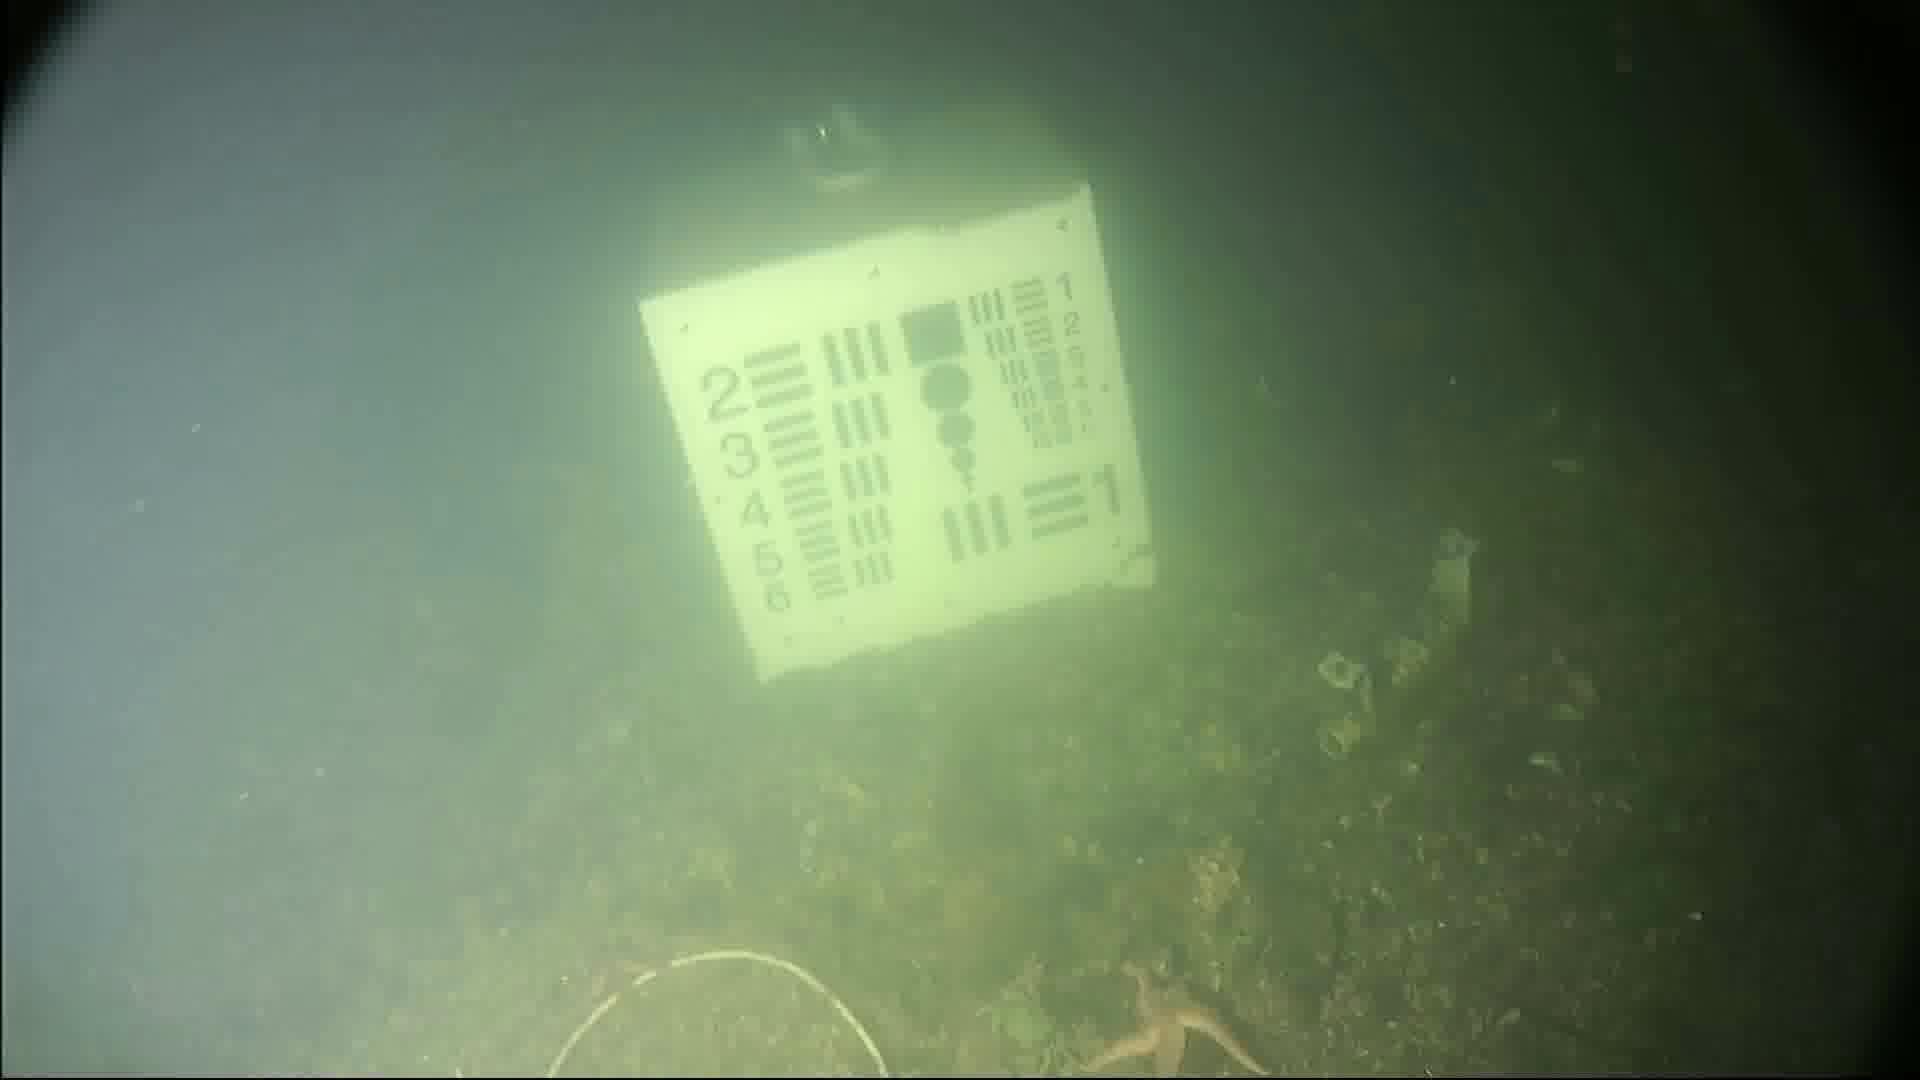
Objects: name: starfish
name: crab